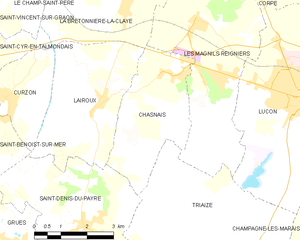
Carte des communes françaises Chasnais